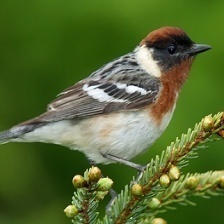
Species: BAY-BREASTED WARBLER
Scientific name: SETOPHAGA CASTANEA